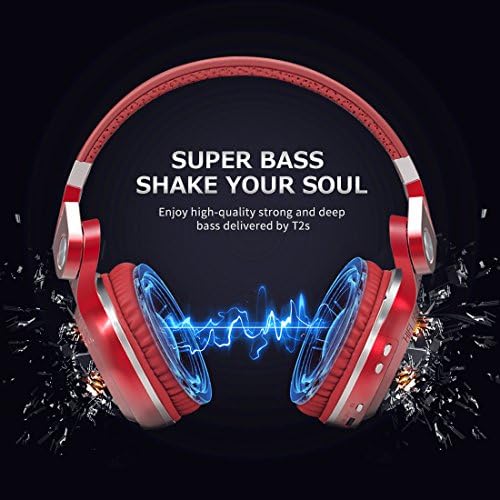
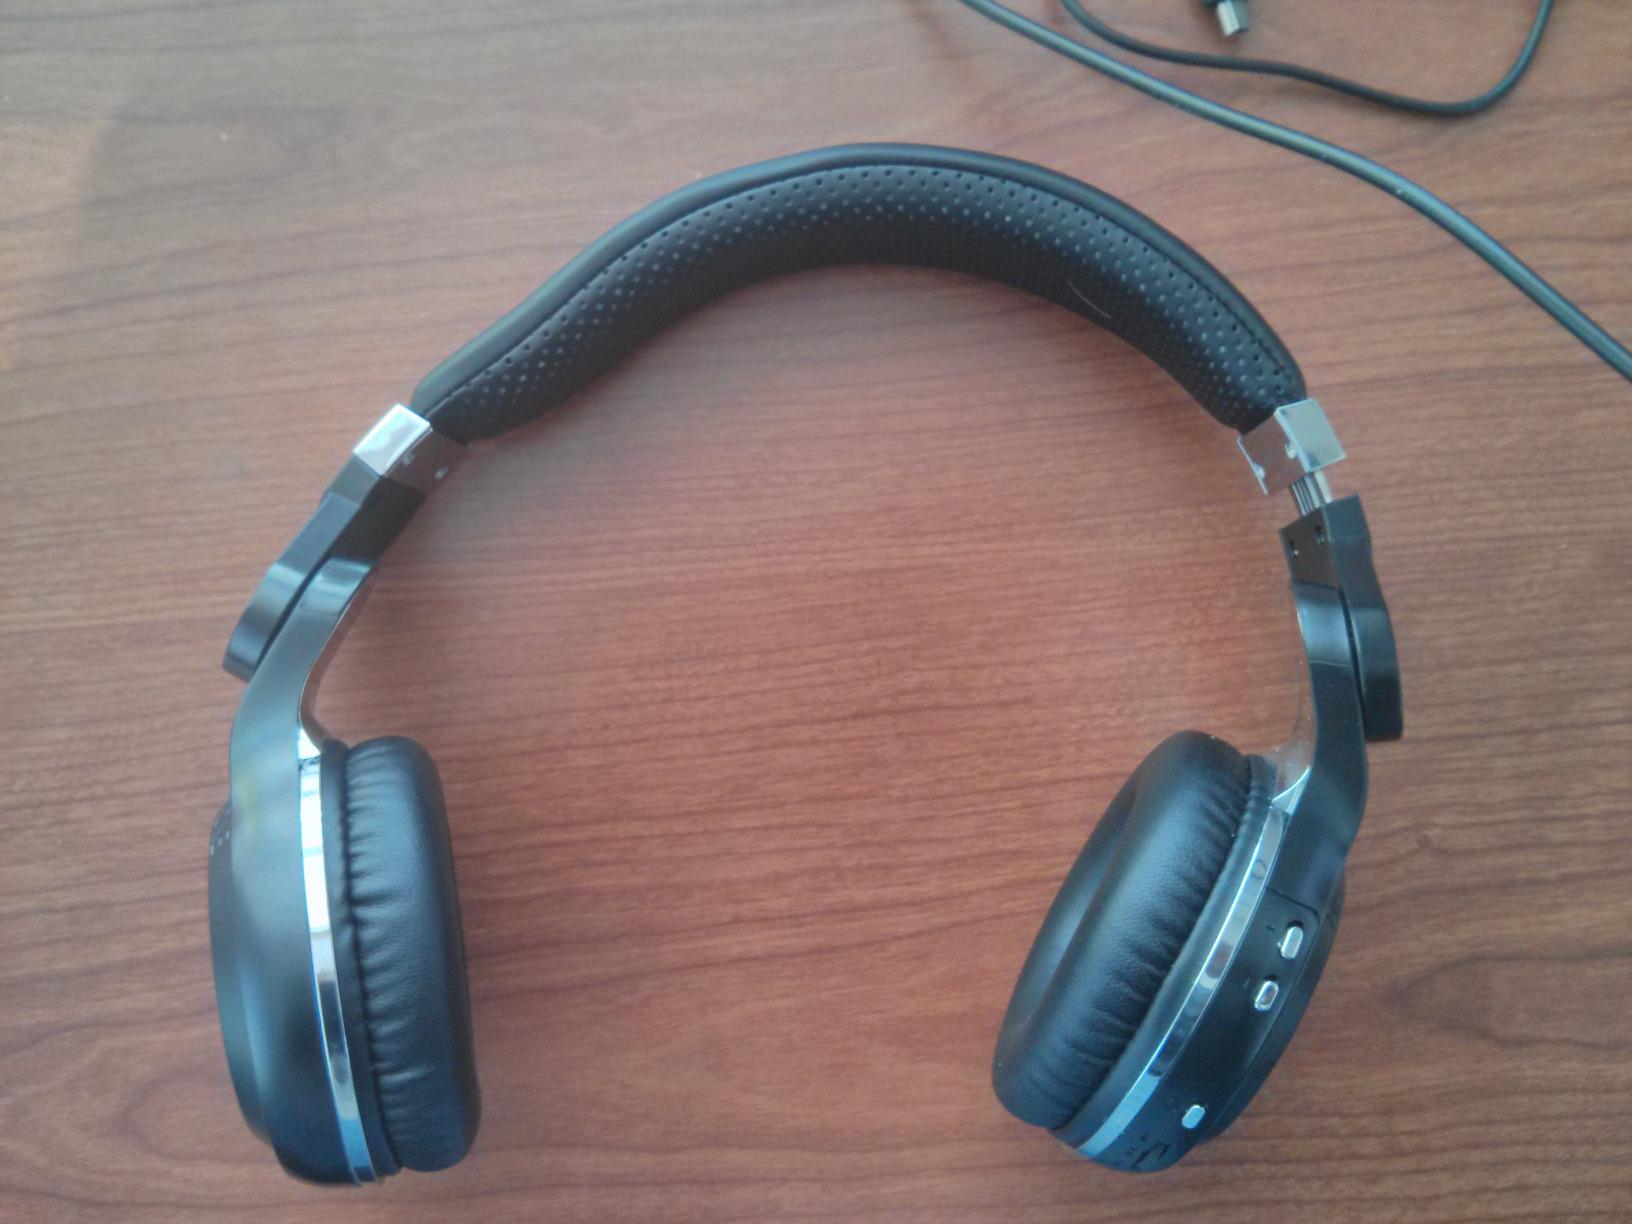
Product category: headphones
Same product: no